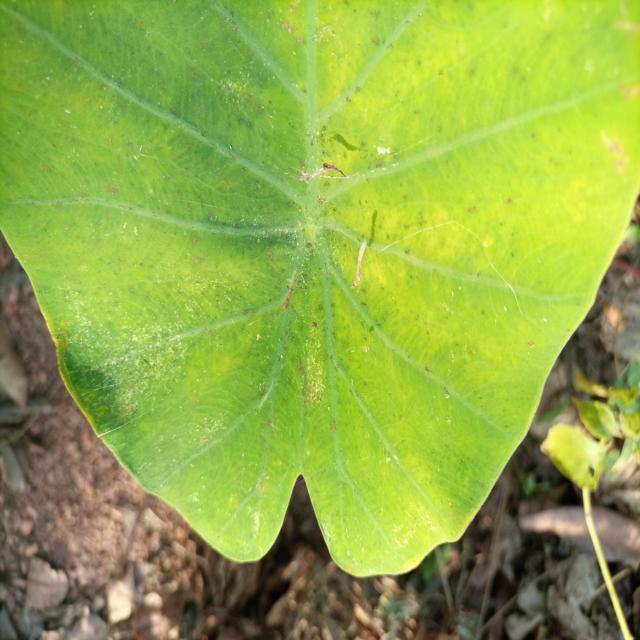
Label: Early_Blight